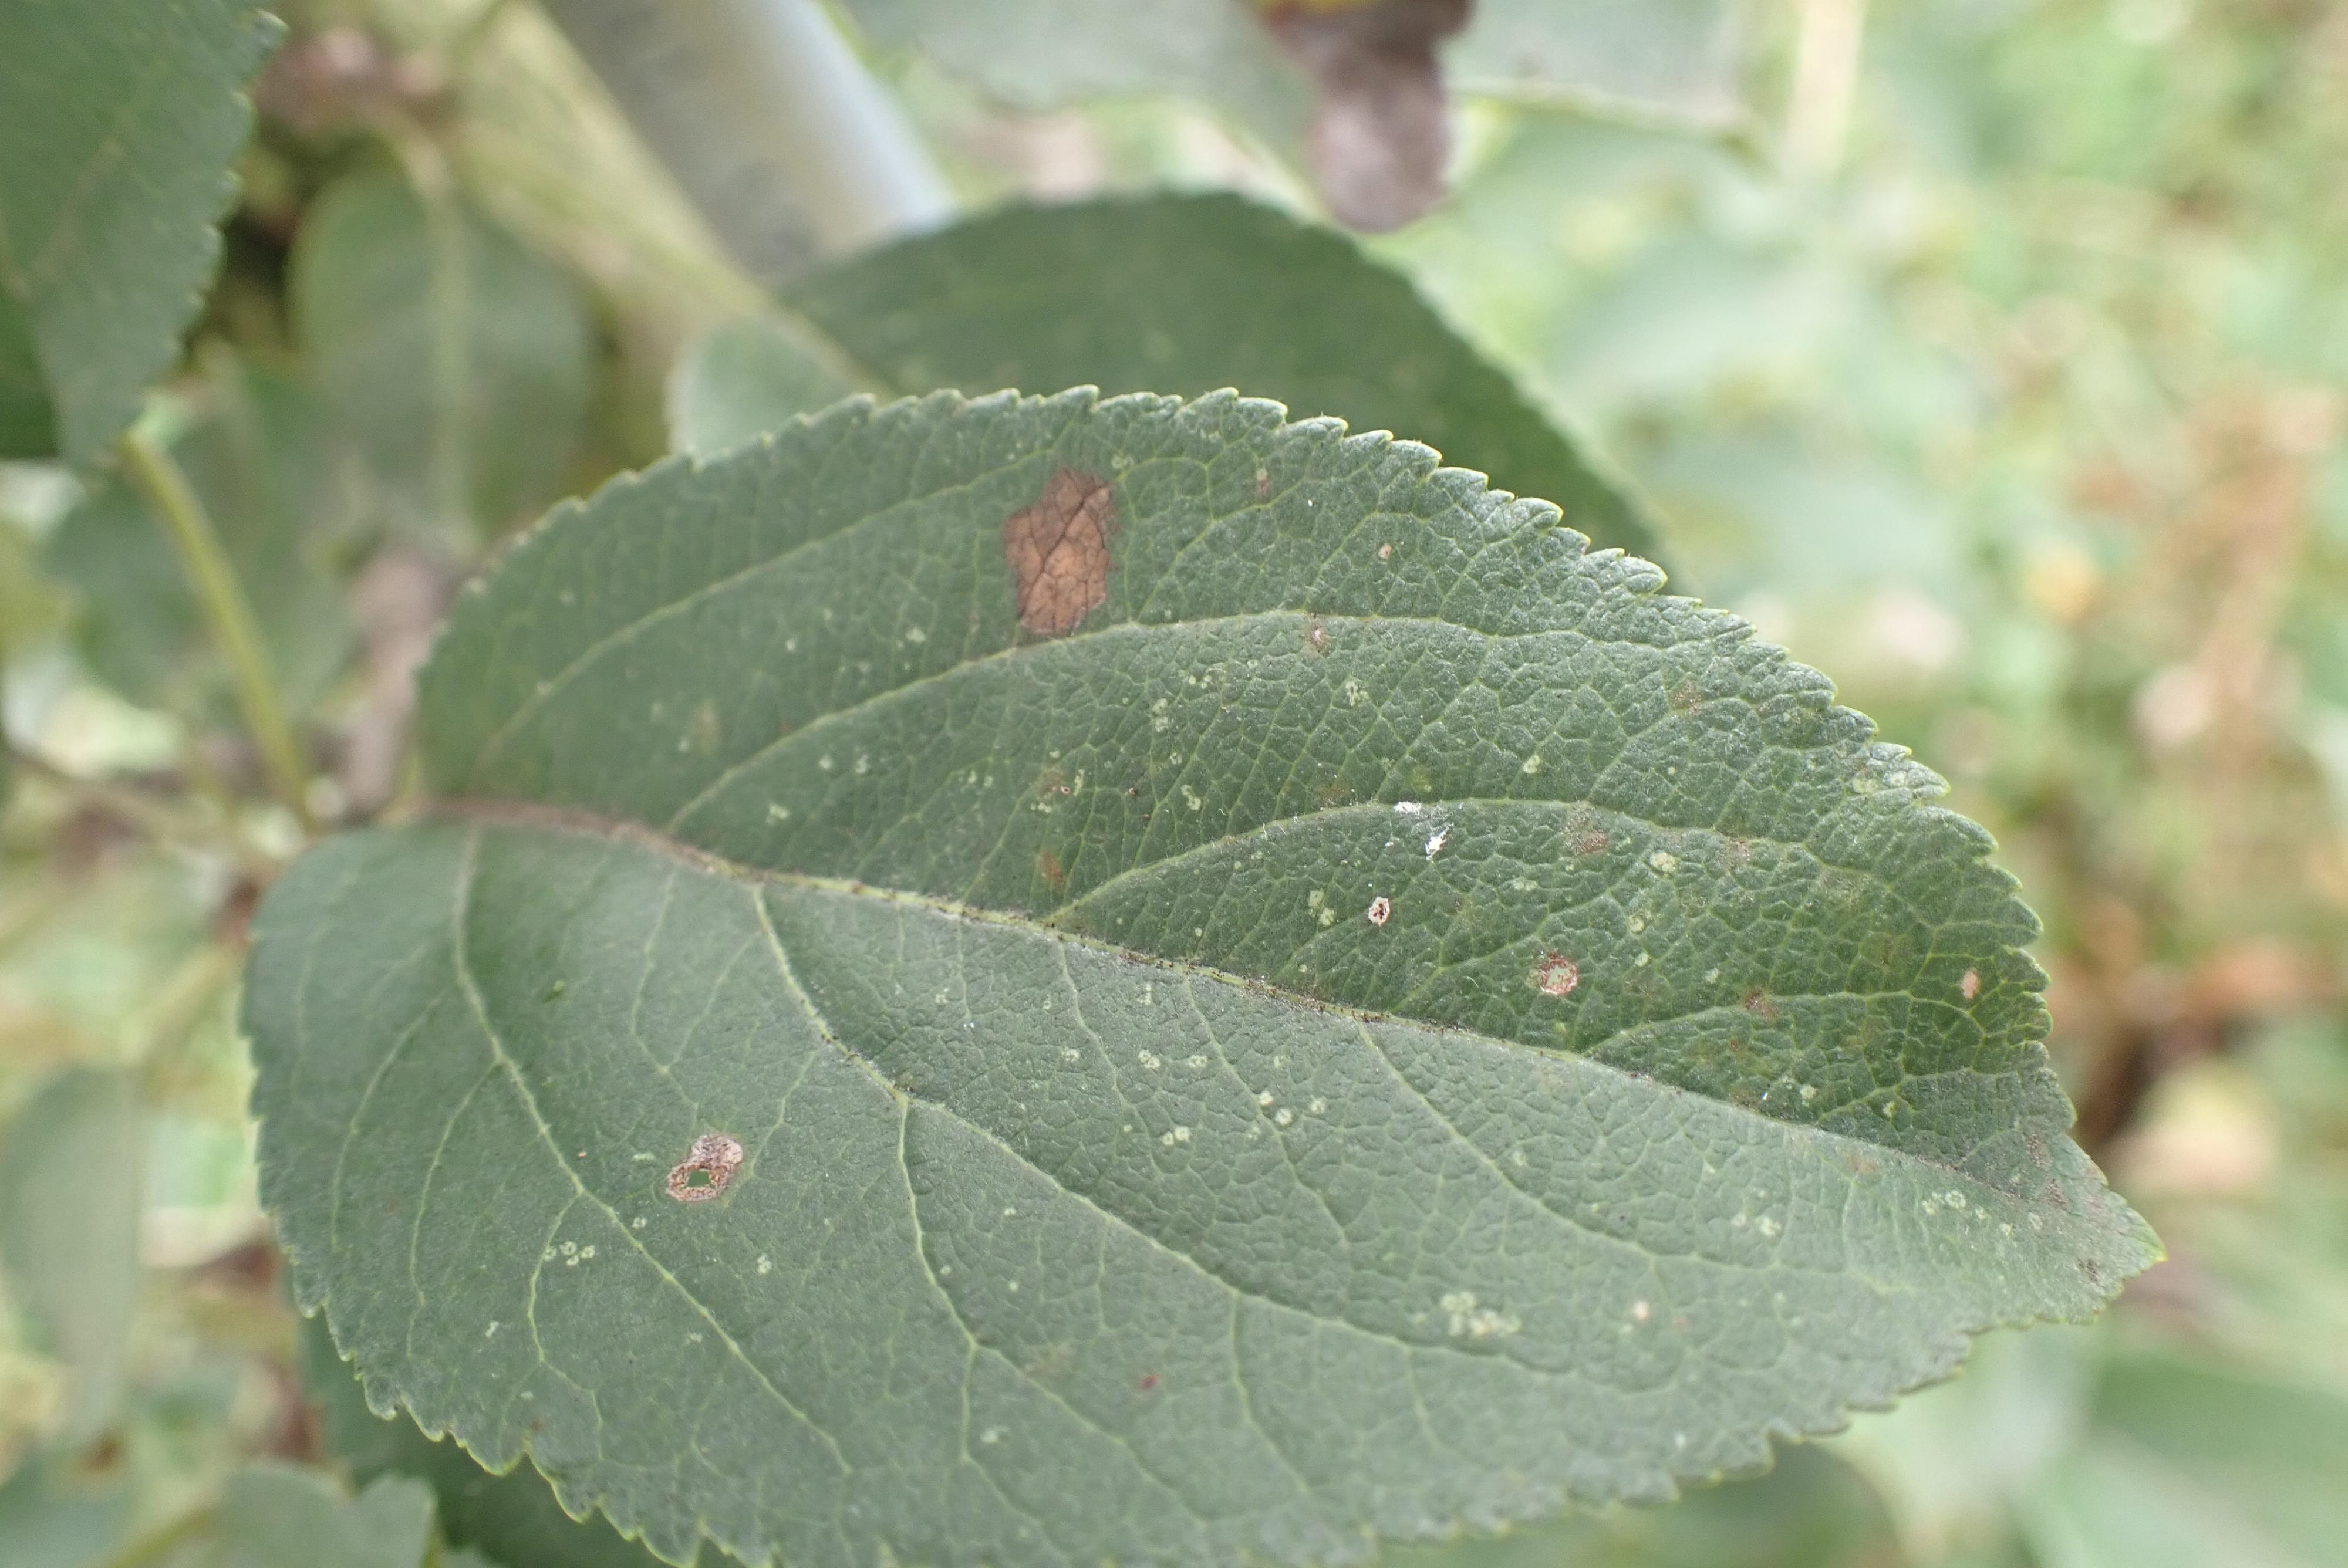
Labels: complex